Uckers

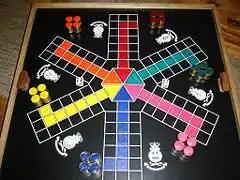
Six-sided Uckers board

Although Uckers is often played on a Ludo board a true Uckers board is a mirror image so the red and green squares are presented to the player facing them in the correct Naval manner, i.e. red to port and green to starboard.